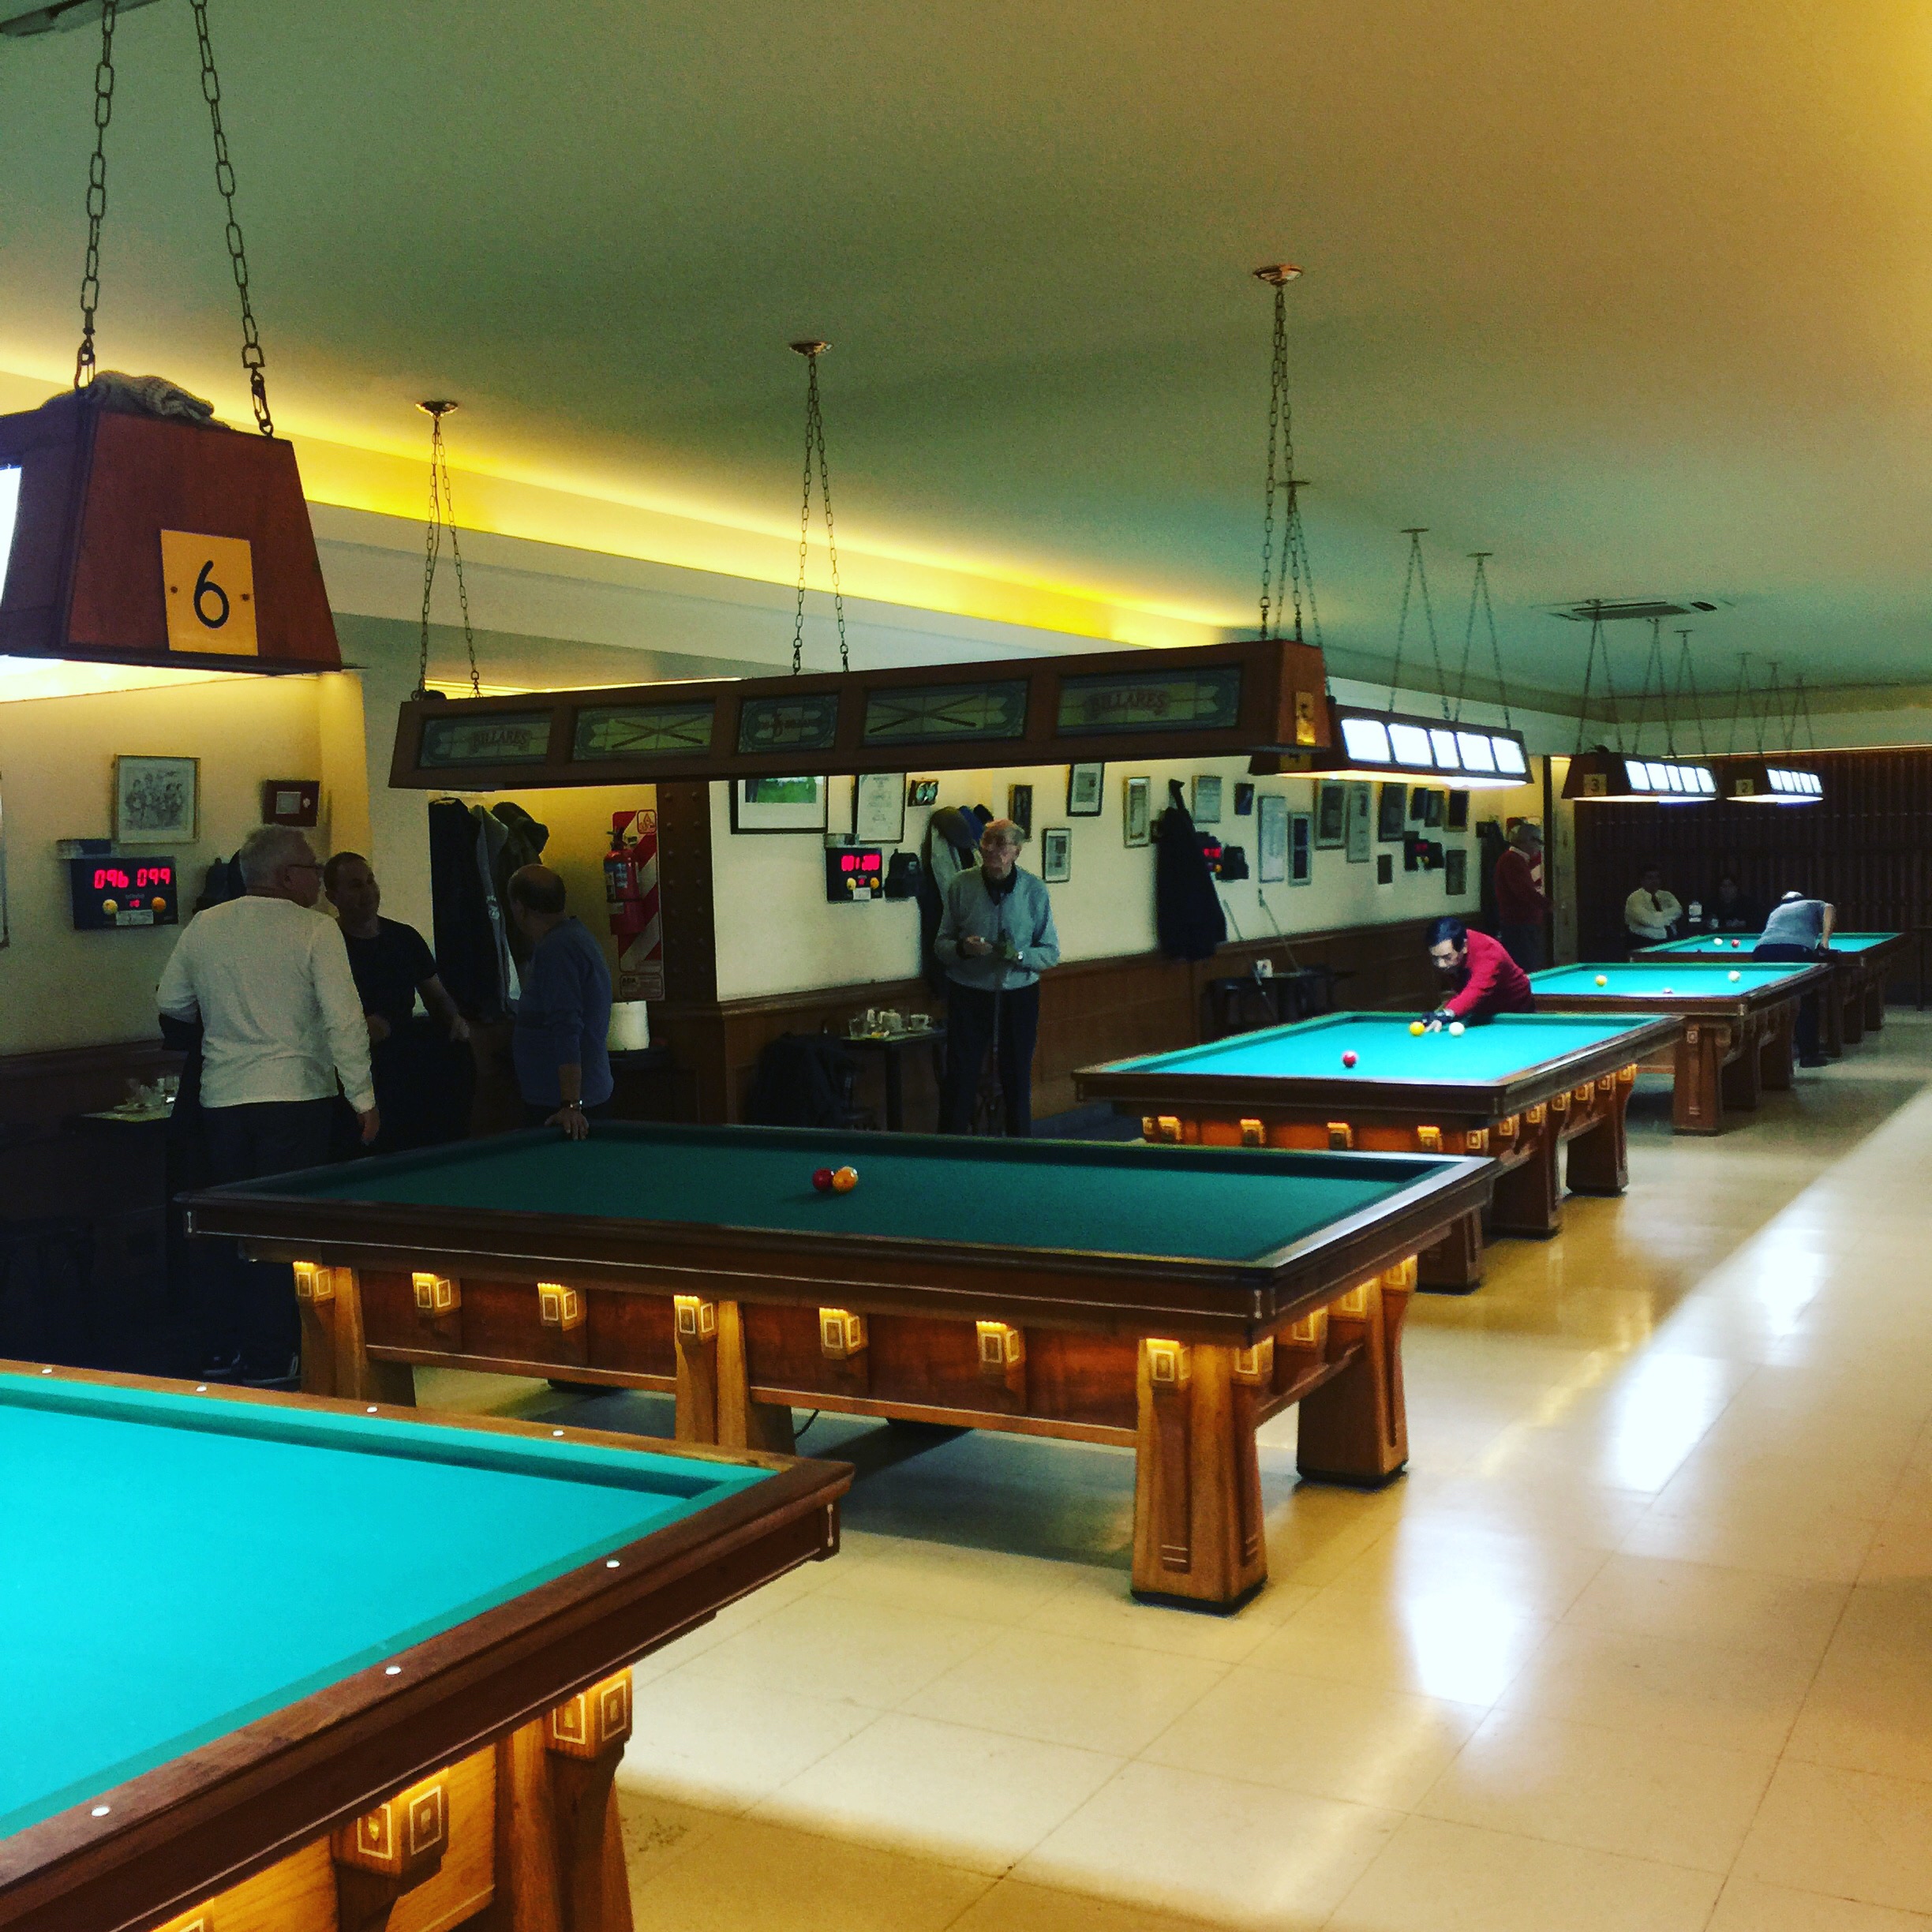
recreation, pool, leisure, sports, games, project365, 184, pocket billiards, indoor games and sports, cue sports, recreation room, billiard room, carom billiards, english billiards, billiard table